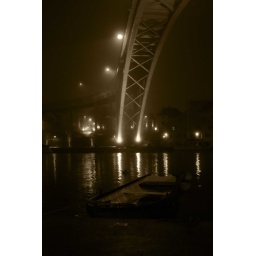
Lonley boat under the bridge